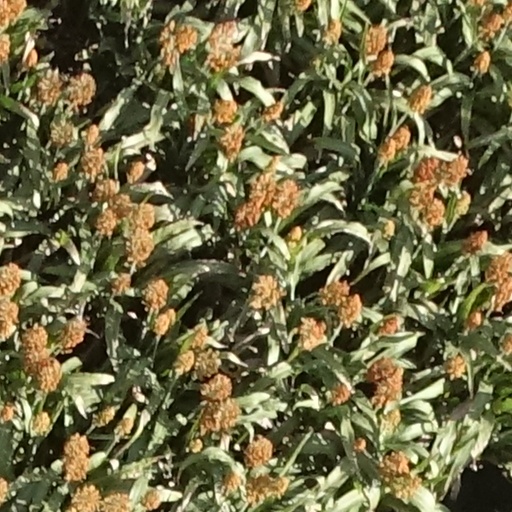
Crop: sorghum